Serhiy Lyovochkin

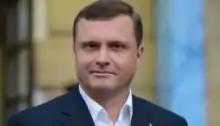
Lyovochkin in 2016

Serhiy Volodymyrovych Lyovochkin (born 17 July 1972) is a Ukrainian politician, formerly a member of the Parliament of Ukraine. Over 20 years, he has held various leading posts in civil service as well as top corporate positions.